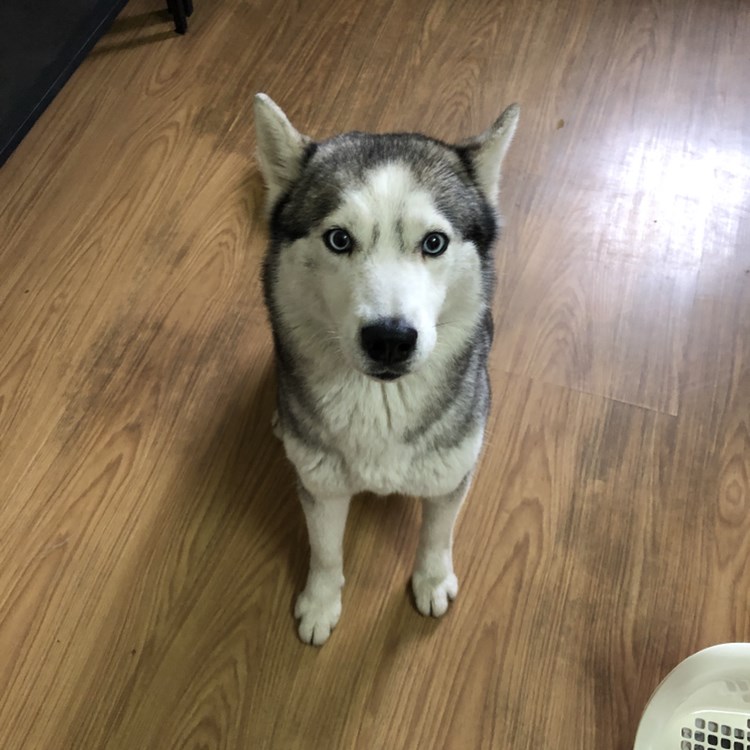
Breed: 1160-n000003-Siberian_husky